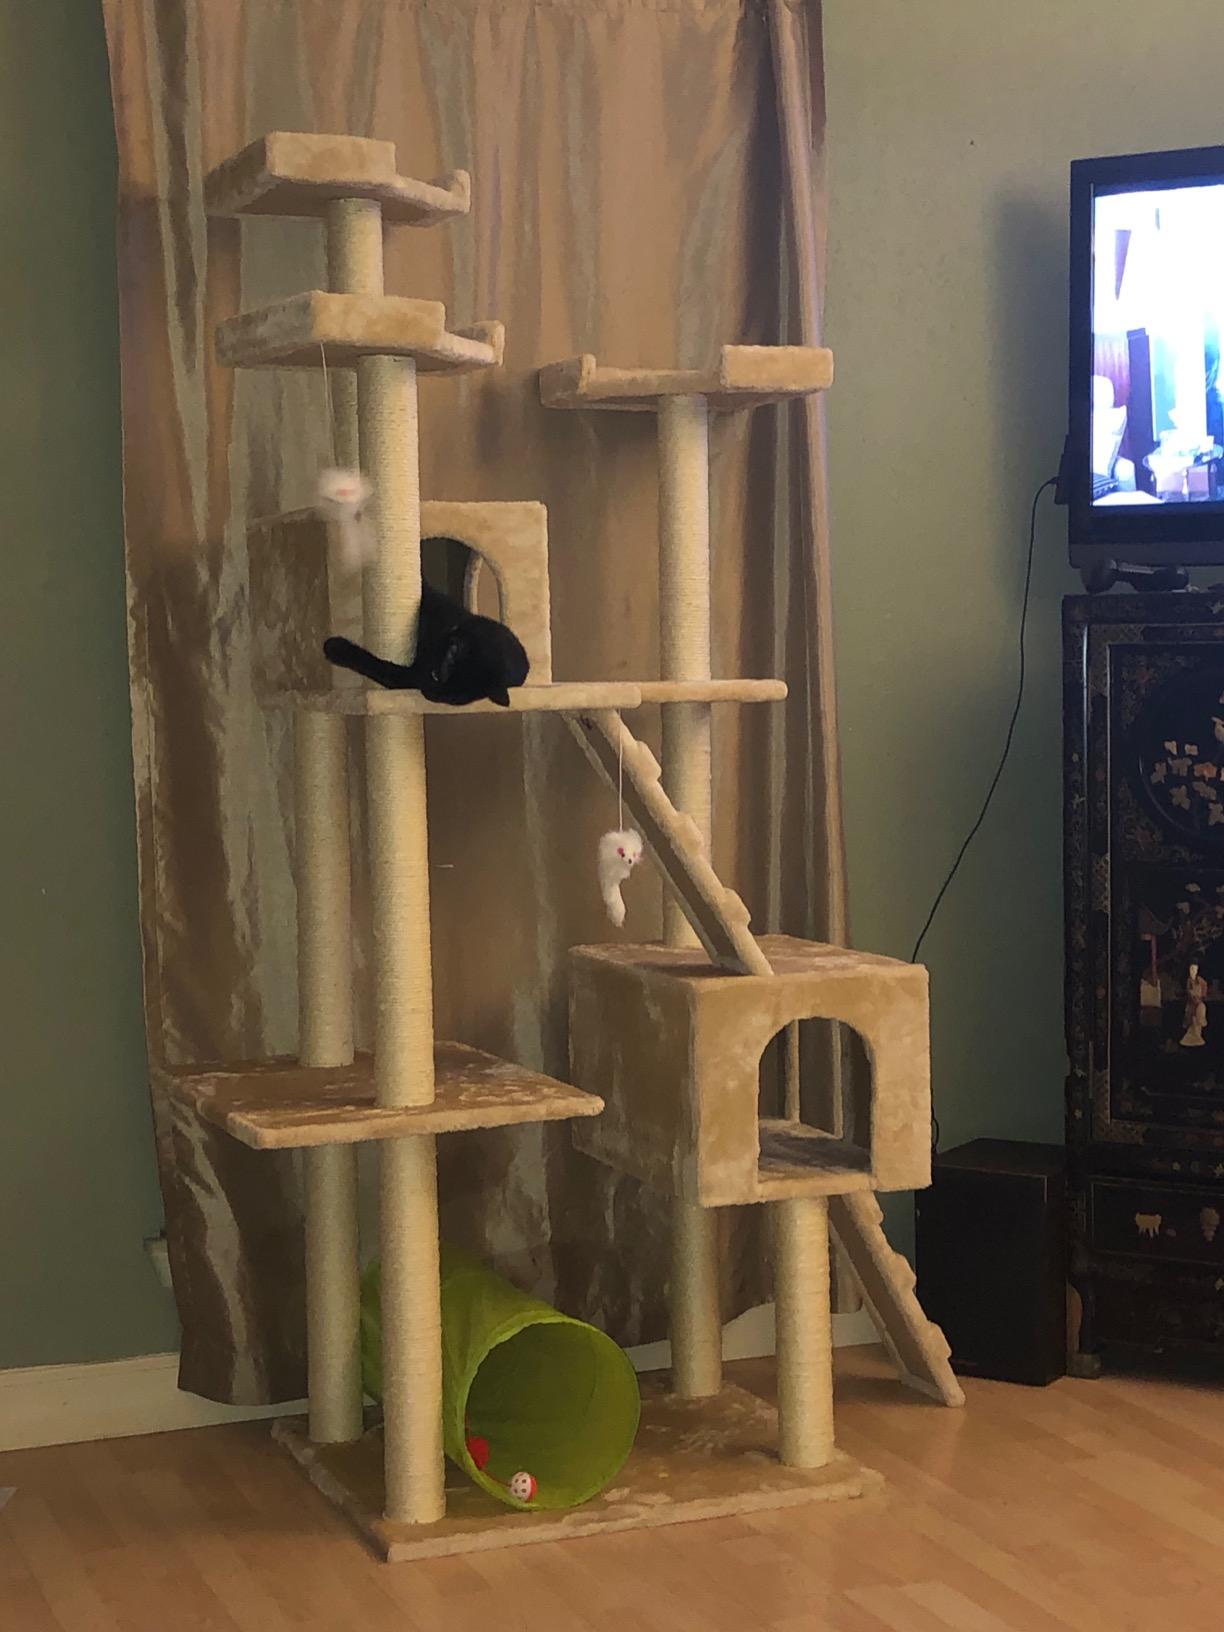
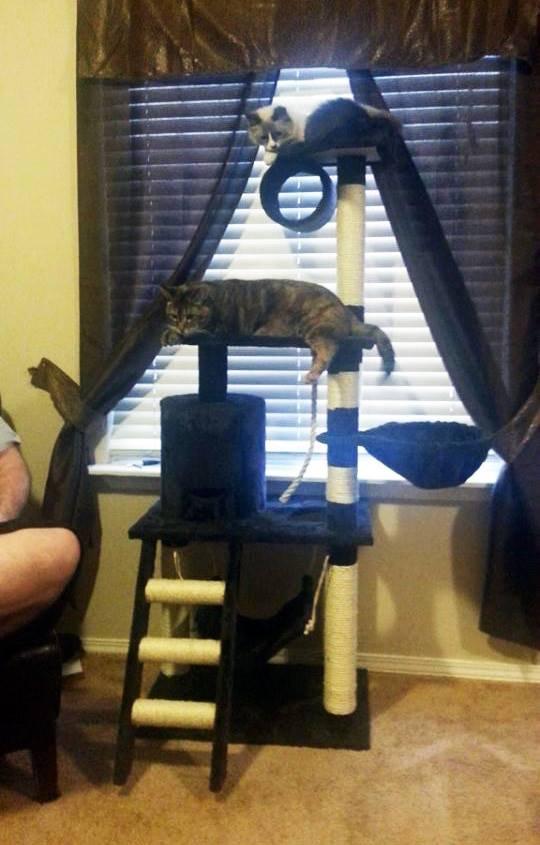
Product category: items_cat tree
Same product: no